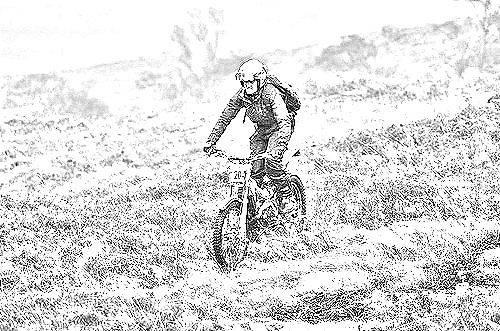
Portrait style: Sketch Portrait